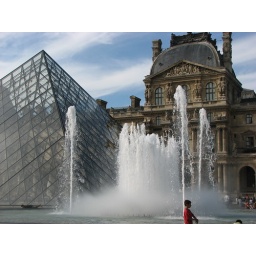
Kindly notice the blue sky in the background. You may not see that again in my photos for a long time.